Operation Atlantic (Democratic Republic of Congo)

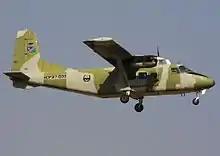
Harbin Y-12 Aircraft that was deployed in DRC

About 30 Namibian Serviceman died in the DRC from Sickness, Accidents and Combat.On 1 August 1999 an air force flight engineer died after he was hit by anti-aircraft fire on a Harbin Y-12 that was en route to resupply Namibian Army and Zimbabwe National Army troops besieged at Ikela. Two Namibian Alouette helicopters collided in mid-air while on operations during the war due to bad weather on 15 January 1999. The accident claimed nine lives, including two Namibian pilots and three technicians.